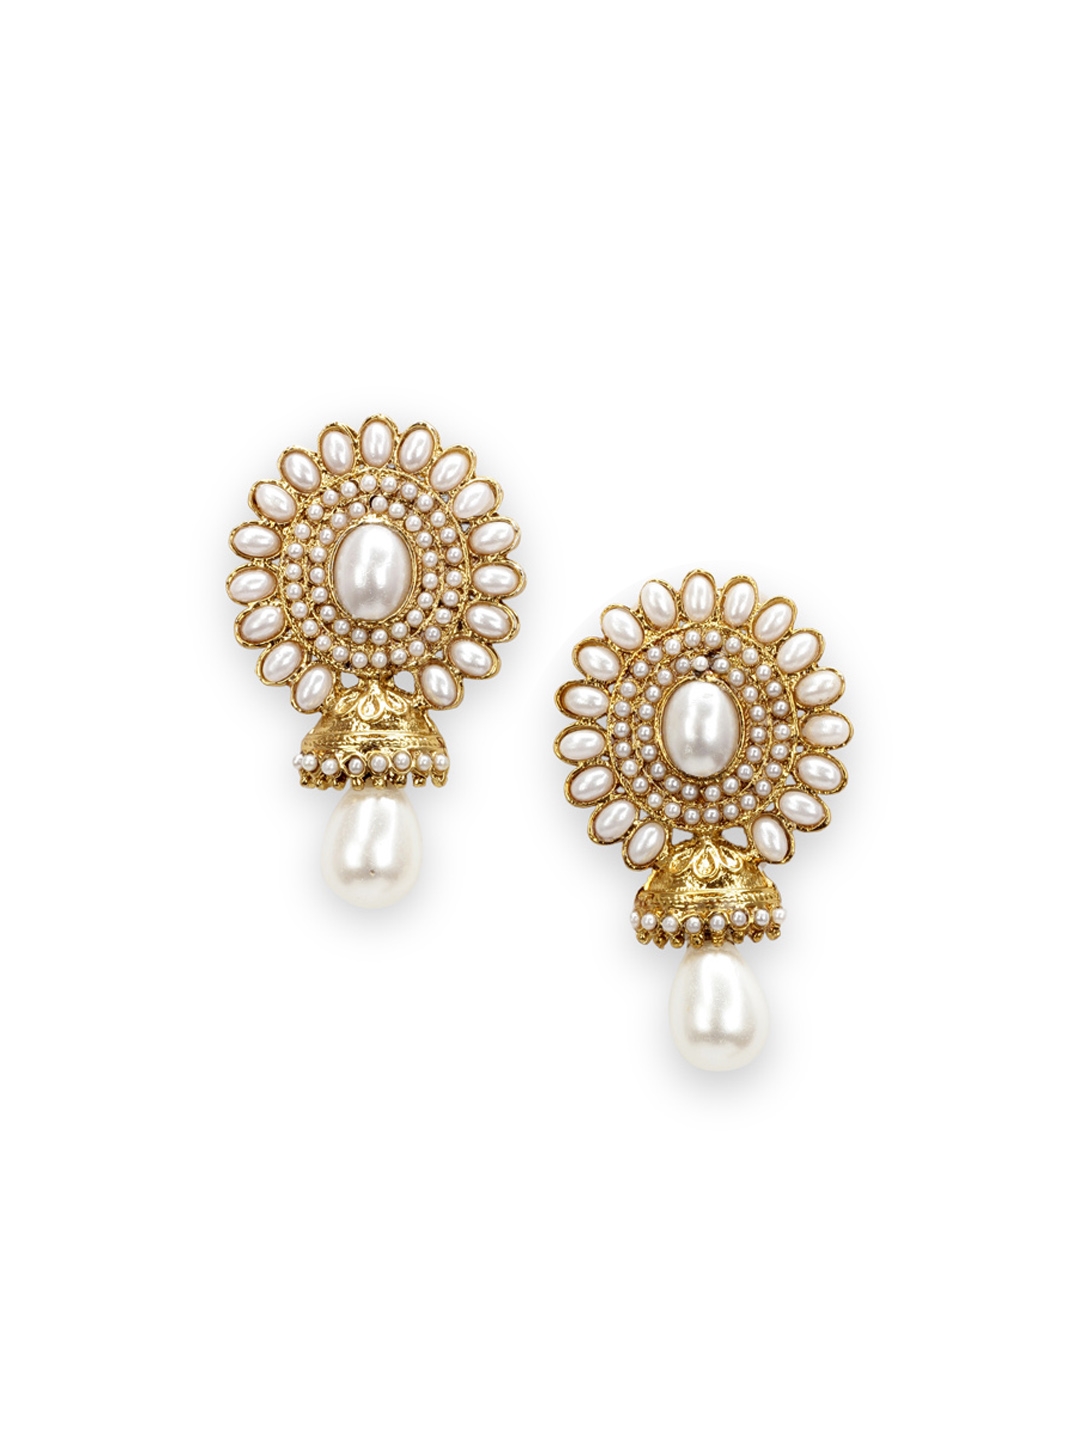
Royal Diadem White Earrings
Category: Accessories / Jewellery / Earrings
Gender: Women
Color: Gold
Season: Summer 2012
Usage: Ethnic